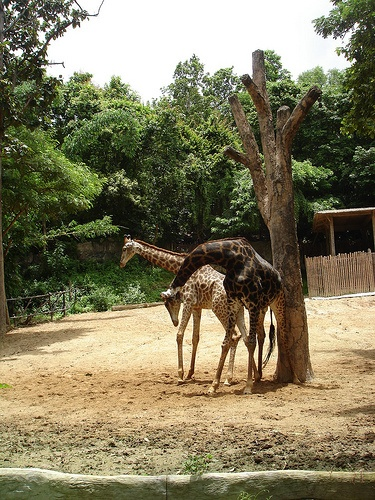
A couple of giraffe standing next to a small wooden tree.
Two giraffes standing by a tree in the sand.
Two different color giraffes standing together near a tree.
two giraffes are outside in an enclosed zoo
Two giraffes standing on bare ground in a zoo.